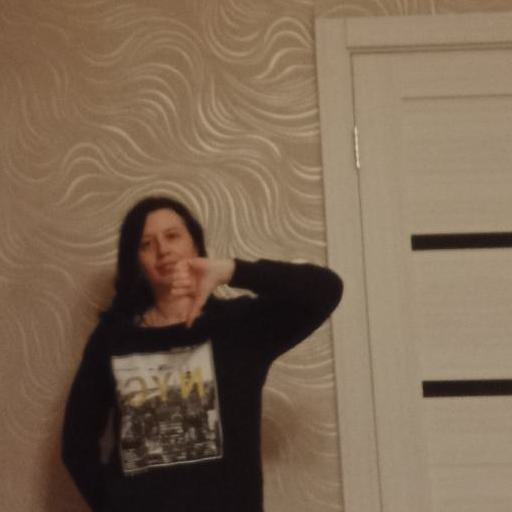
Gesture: dislike